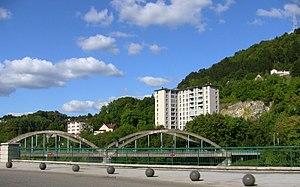
Aperçu de Rivotte, dans le centre ville de Besançon (Doubs, France)
Rivotte est un secteur du centre ville de Besançon, situé entre le Doubs au nord et la citadelle au sud.
La Boucle est le nom donné au centre historique de la ville de Besançon, qui le doit au fait de s'être développé dans un méandre du Doubs dont la forme même est celle d'une boucle. Ce quartier constituait seul la ville de Besançon avec Battant jusque dans la seconde moitié du XIXᵉ siècle, avant l'expansion urbaine dans les secteurs environnants. Aujourd'hui, le quartier compte environ 10 000 habitants, ce qui en fait le troisième quartier le plus peuplé derrière Planoise et les Chaprais.